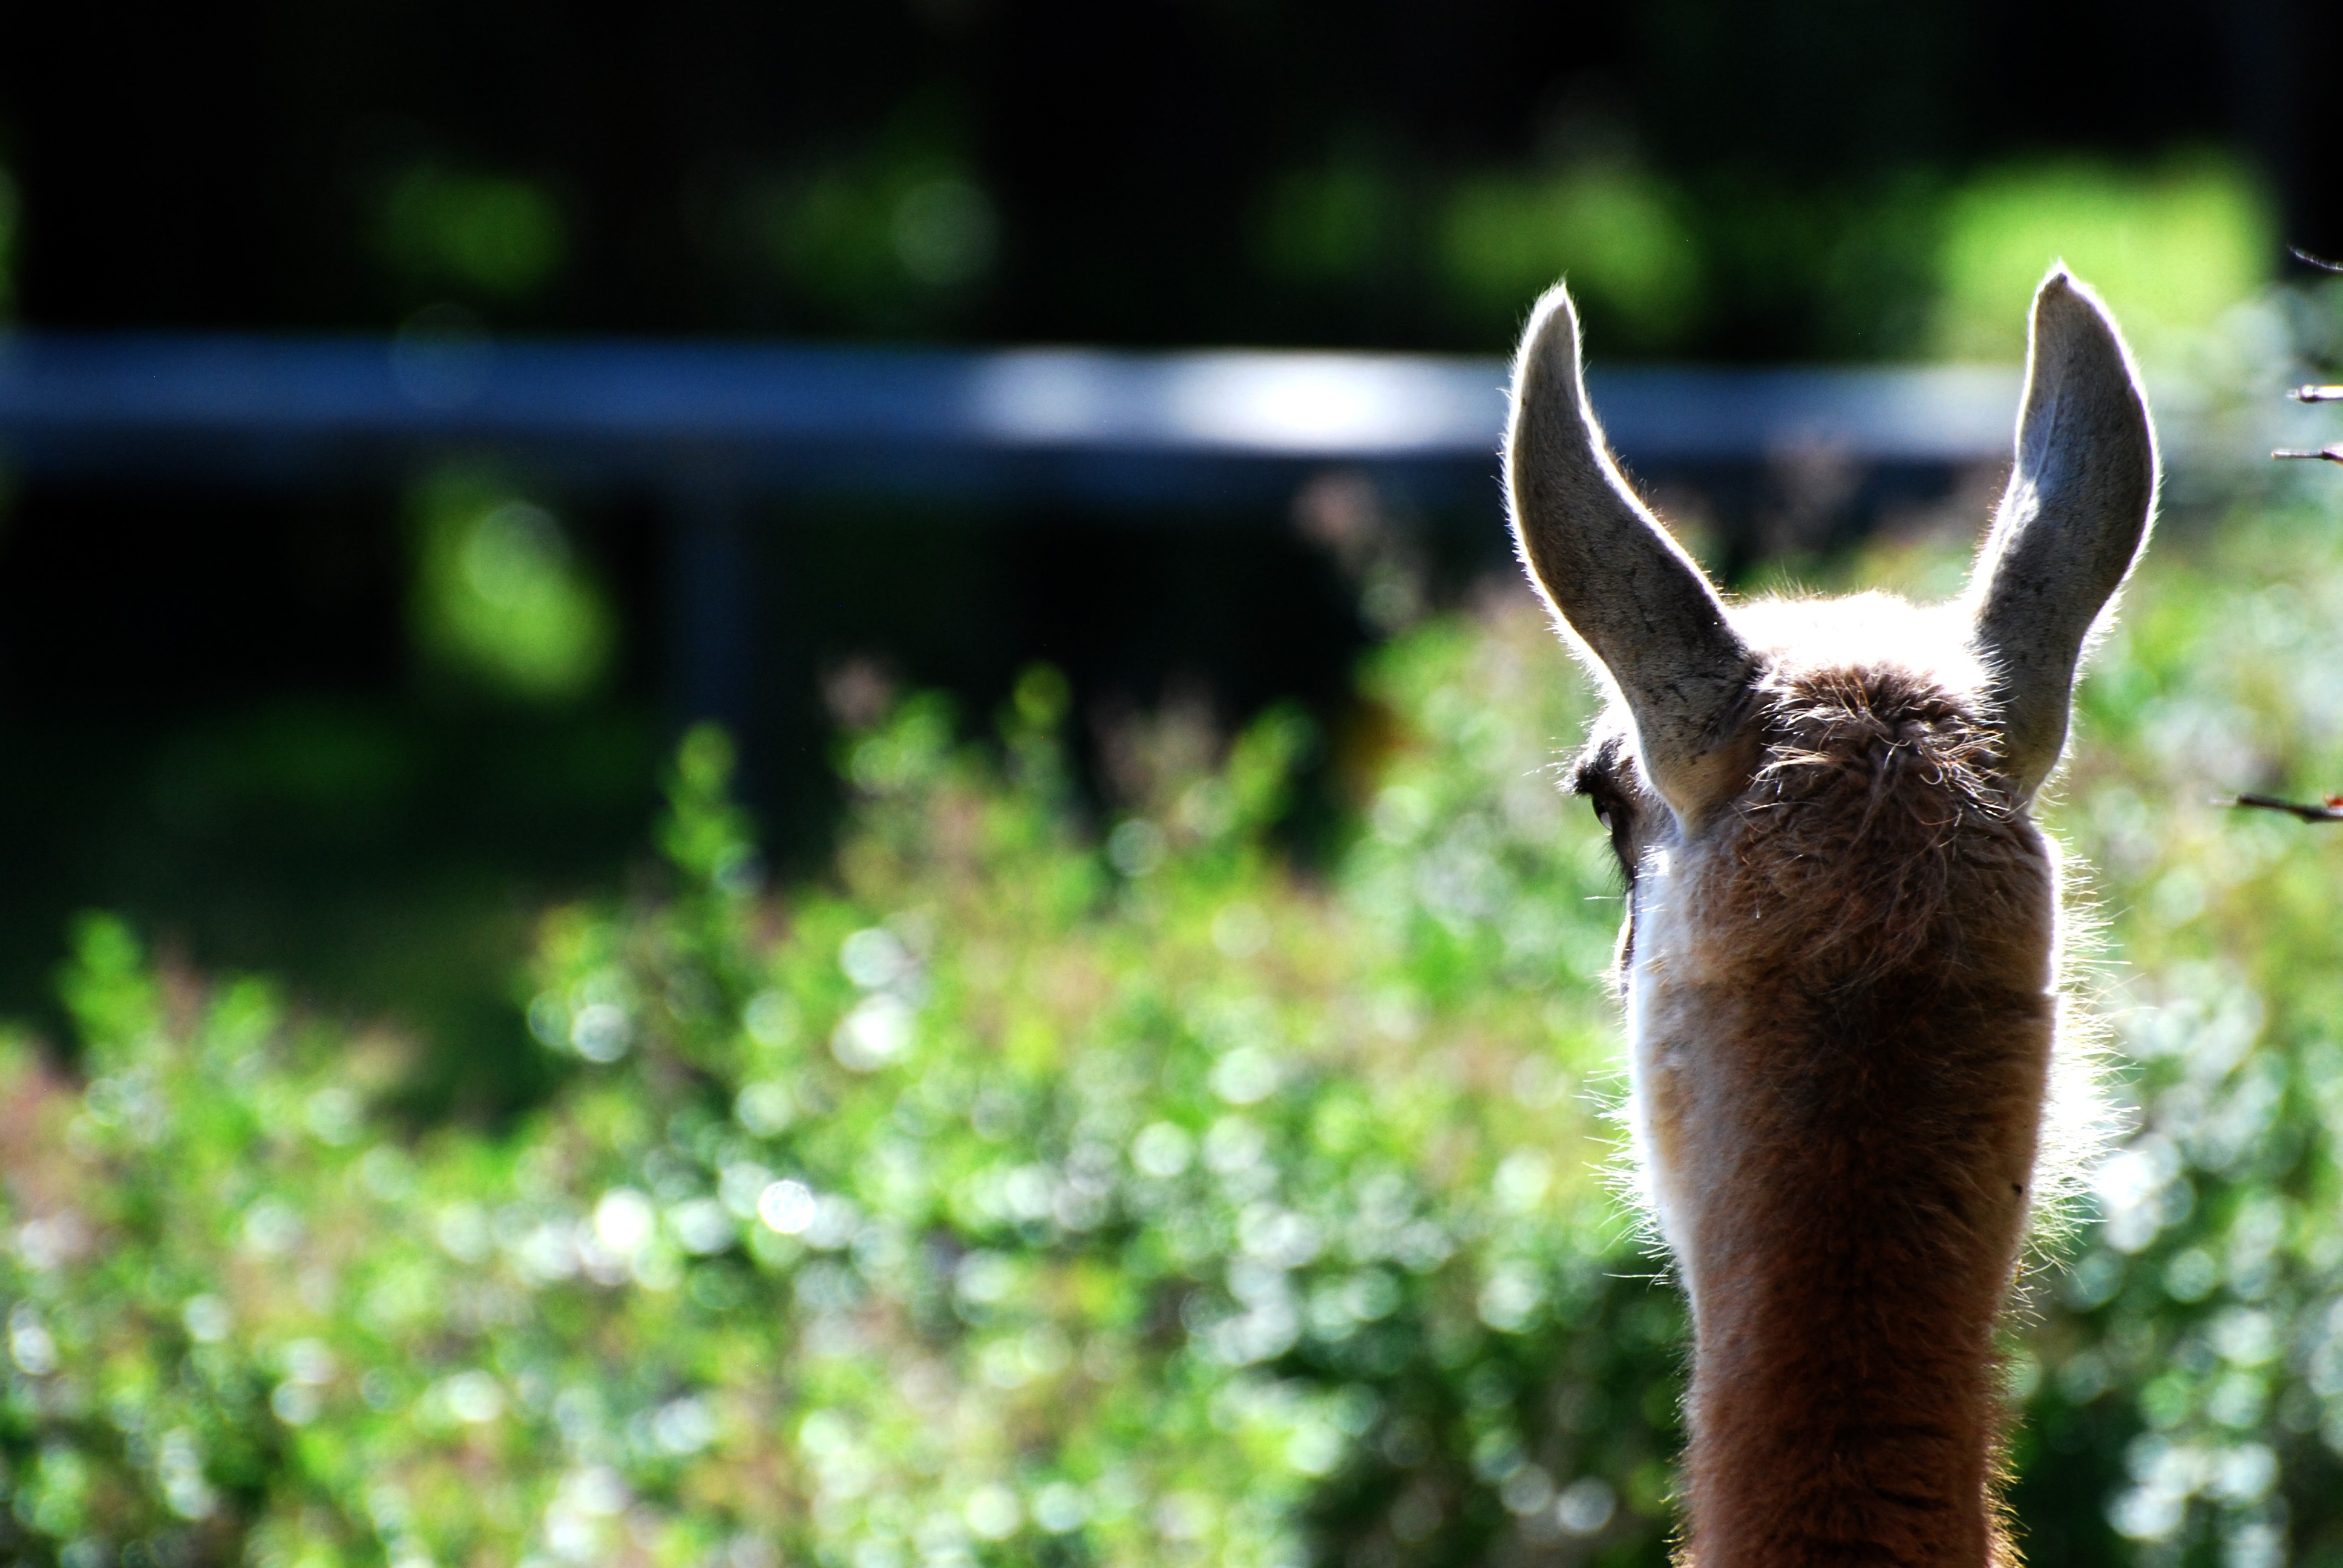
nature, grass, cute, wildlife, zoo, mammal, fauna, rabbit, llama, animals, lama, vertebrate, scout, animal life, rabits and hares